Harry Smith (cricketer, born 1884)

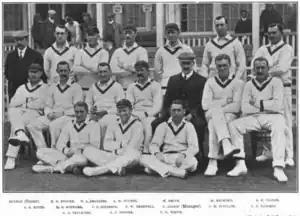
The South African team in England in 1907.Smith is standing, third from the right.

Harry Ernest Smith (21 April 1884 – 25 April 1935) was a cricketer who played first-class cricket in South Africa from 1905 to 1908. He toured England with the South Africans in 1907 but did not play Test cricket.